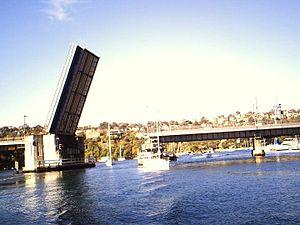
Un pont basculant est un pont mobile dont le tablier peut se relever par rotation. L'exemple le plus célèbre de pont basculant est le Tower Bridge de Londres.